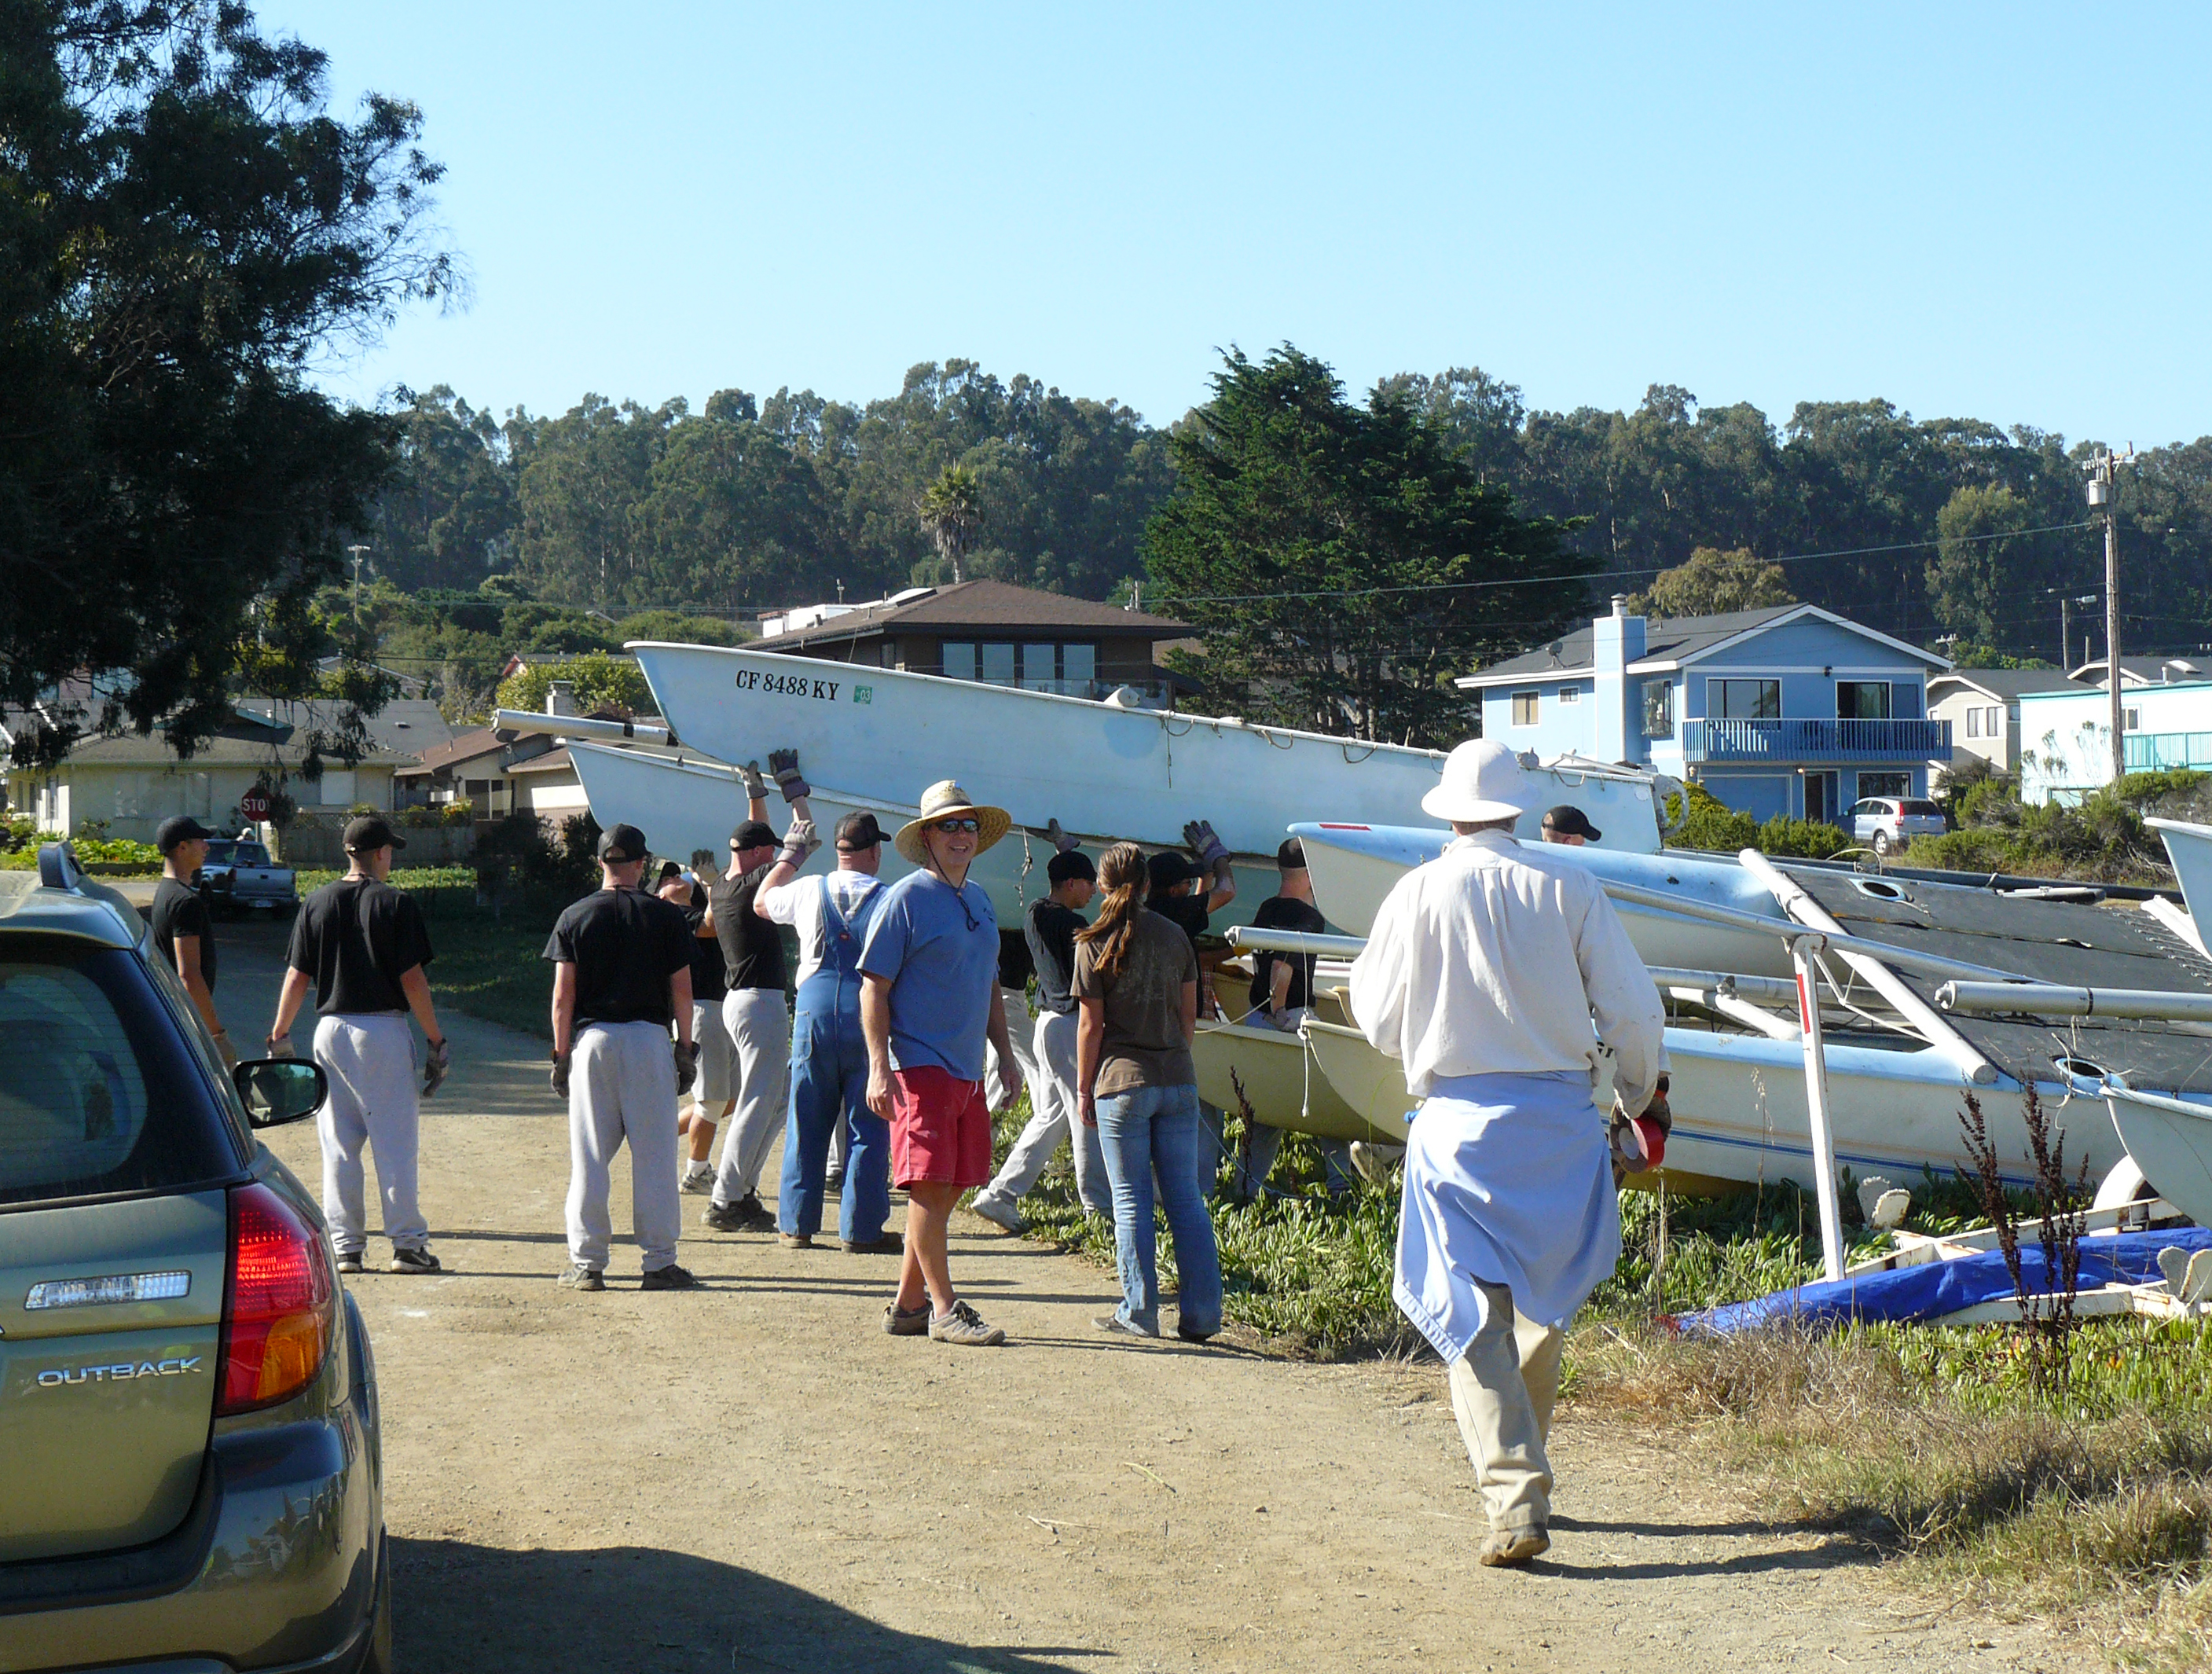
vehicle, morrobay, docentjoyce, cuestainletcleanup